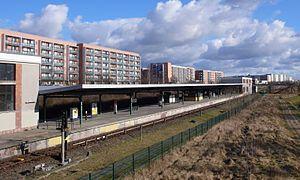
Louis-Lewin-Straße est une station de la ligne 5 du métro de Berlin, dans le quartier de Hellersdorf.